Welsh language

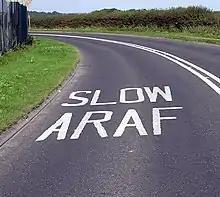
Bilingual road markings near Cardiff Airport

Calls for the Welsh language to be granted official status grew with the establishment of the nationalist political party Plaid Cymru in 1925, the establishment of the Welsh Language Society in 1962 and the rise of Welsh nationalism in the later 20th century. Of the six living Celtic languages (including two revived), Welsh has the highest number of native speakers who use the language on a daily basis, and it is the Celtic language which is considered the least endangered by UNESCO.